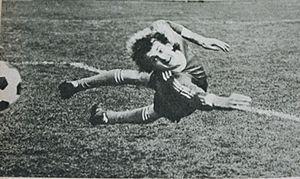
József Andrusch, né le 31 mars 1956 à Budapest, est un footballeur international hongrois, évoluant au poste de gardien de but du milieu des années 1970 au début des années 1990.